Gökhan Inler

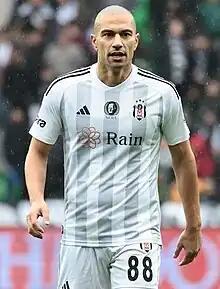
Inler with Beşiktaş in 2023

Gökhan Inler (born 27 June 1984) is a Swiss former professional footballer who played as a central midfielder. He is currently in charge as a technical director of Italian football club Udinese.